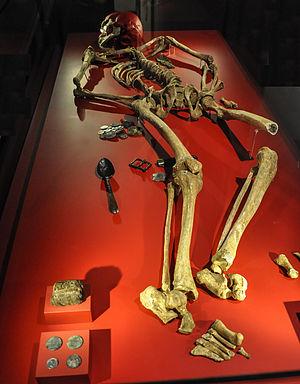
Le Soldat de Waterloo est le squelette d'un soldat mort pendant la bataille de Waterloo le 18 juin 1815. Le squelette est conservé au Mémorial Waterloo 1815.
Le Mémorial Waterloo 1815 est un ensemble muséal belge situé sur le site du champ de bataille de Waterloo en Belgique et qui regroupe un musée inauguré en 2015, la Butte du Lion, le Panorama de la bataille de Waterloo et la Ferme d'Hougoumont.